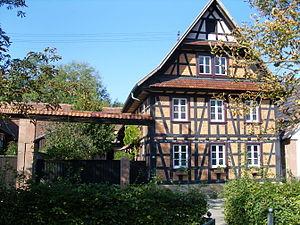
Vollmersweiler est une municipalité de la Verbandsgemeinde Kandel, dans l'arrondissement de Germersheim, en Rhénanie-Palatinat, dans l'ouest de l'Allemagne.